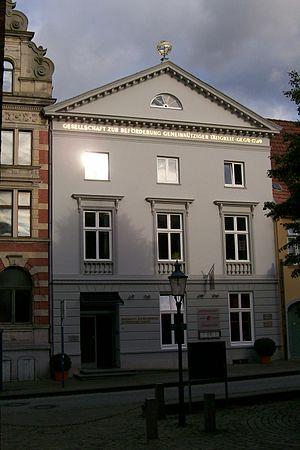
La Bene Merenti est une pièce commémorative en or, la plus haute distinction de la ville hanséatique de Lübeck. Création de l'artiste Adolph von Menzel, elle représente la déesse allégorique de la ville Lubeca.